Philip the Handsome

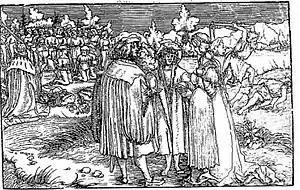
Maximilian I paying attention to an execution instead of watching Philip the Handsome and Joanna of Castile's betrothal, much to his son's dismay. Satire created on behalf of the councilors of Augsburg. Plate 89 of "Von der Arztney bayder Glück" by the .

From the time of Philip, the government in the Low Countries constituted a compromise between the states and the Empire (although, at this time, Burgundian lands had not become part of imperial circles yet, which would be confirmed in 1512 and formalized in 1548). The chancellor of Burgundy became responsible for the government's practical work in the absence of the emperor while the Great Council ("Hoge Raad") acted as the country's highest body of judicial power.